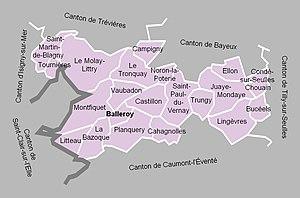
Carte du canton de Balleroy en 2012.
Le canton de Balleroy est une ancienne division administrative française située dans le département du Calvados et la région Normandie.